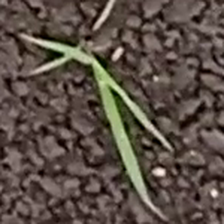
Weed species: Digitaria_SP_(Digitaria Sanguinalis )